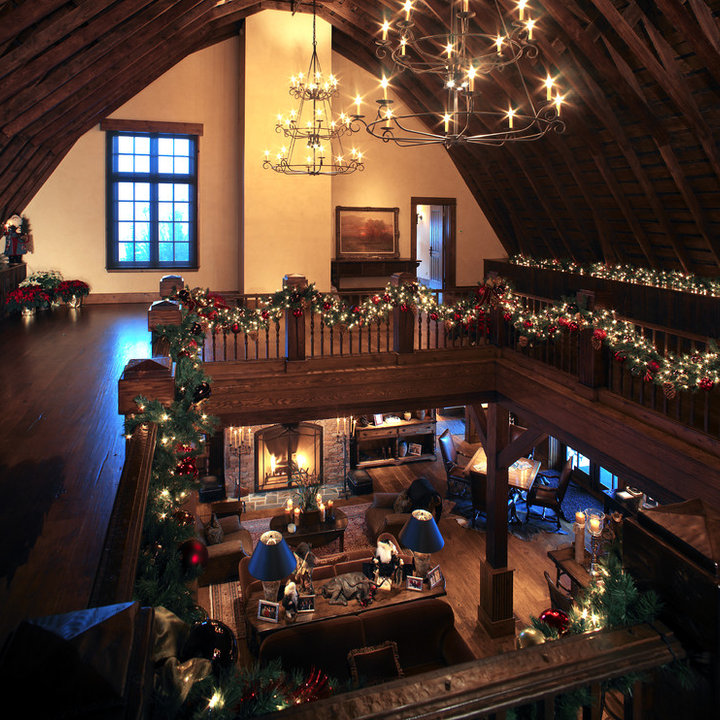
Style: Rustic